Galaxy Turnpike

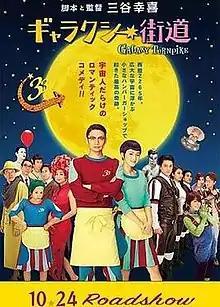
Poster

is a 2015 Japanese science fiction comedy film written and directed by Kōki Mitani. The film was released on October 24, 2015.